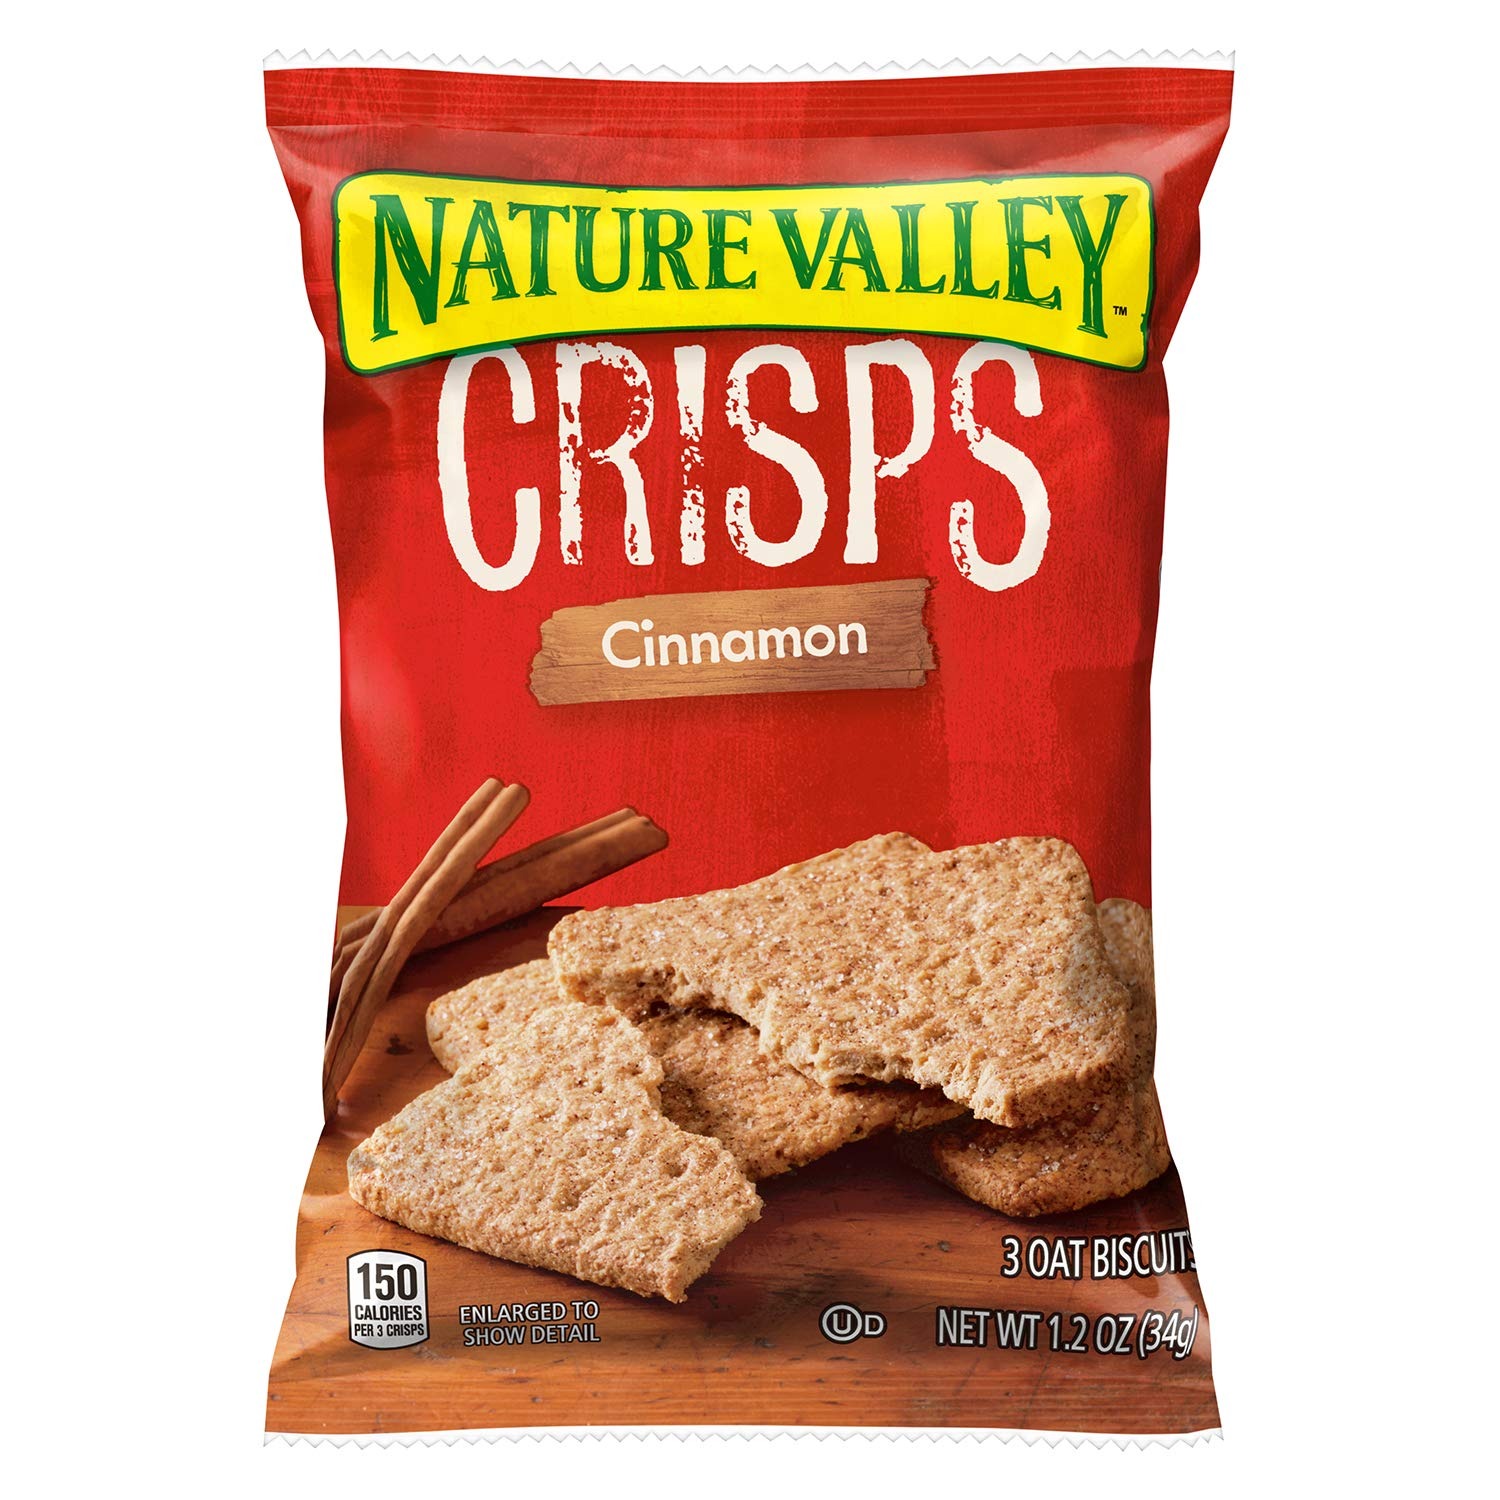
Item Name: Nature Valley Crisps, Cinnamon, 1.2 Oz (Pack of 120)
Bullet Point 1: Crispy whole grain oat biscuits made with real cinnamon from Nature Valley
Bullet Point 2: Individually wrapped, perfectly portable, 3 cinnamon oat biscuits per package with 16g of whole grain for a healthy snack on the go
Bullet Point 3: 1 Ounce Equivalent Grain
Bullet Point 4: Made without Gelatin, no artificial flavors, no artificial colors, and no high fructose corn syrup
Bullet Point 5: Each box contains 120 pouches of crisps, 3 oat biscuits per pouch
Value: 120.0
Unit: Count

Price: 81.46